John F. Kennedy Center for the Performing Arts

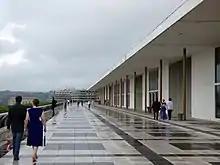
Pedestrians walking on the rooftop terrace that covers the lower walkway.

Beginning in 2013, the center commenced with an expansion project on four acres in the center's South Plaza. The expansion adds classroom, rehearsal, and performance space and includes three pavilions (the Welcome Pavilion, the Skylight Pavilion, and the River Pavilion), reflecting pool, a tree grove, a sloping lawn to be used for outdoor performances, and a pedestrian bridge over Rock Creek Parkway. The architect is Steven Holl, with assistance from architectural firm BNIM. Edmund Hollander Landscape Architects is the landscape architect.